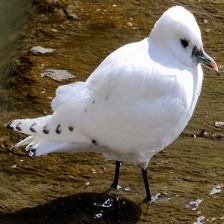
Species: IVORY GULL
Scientific name: PAGOPHILA EBURNEA